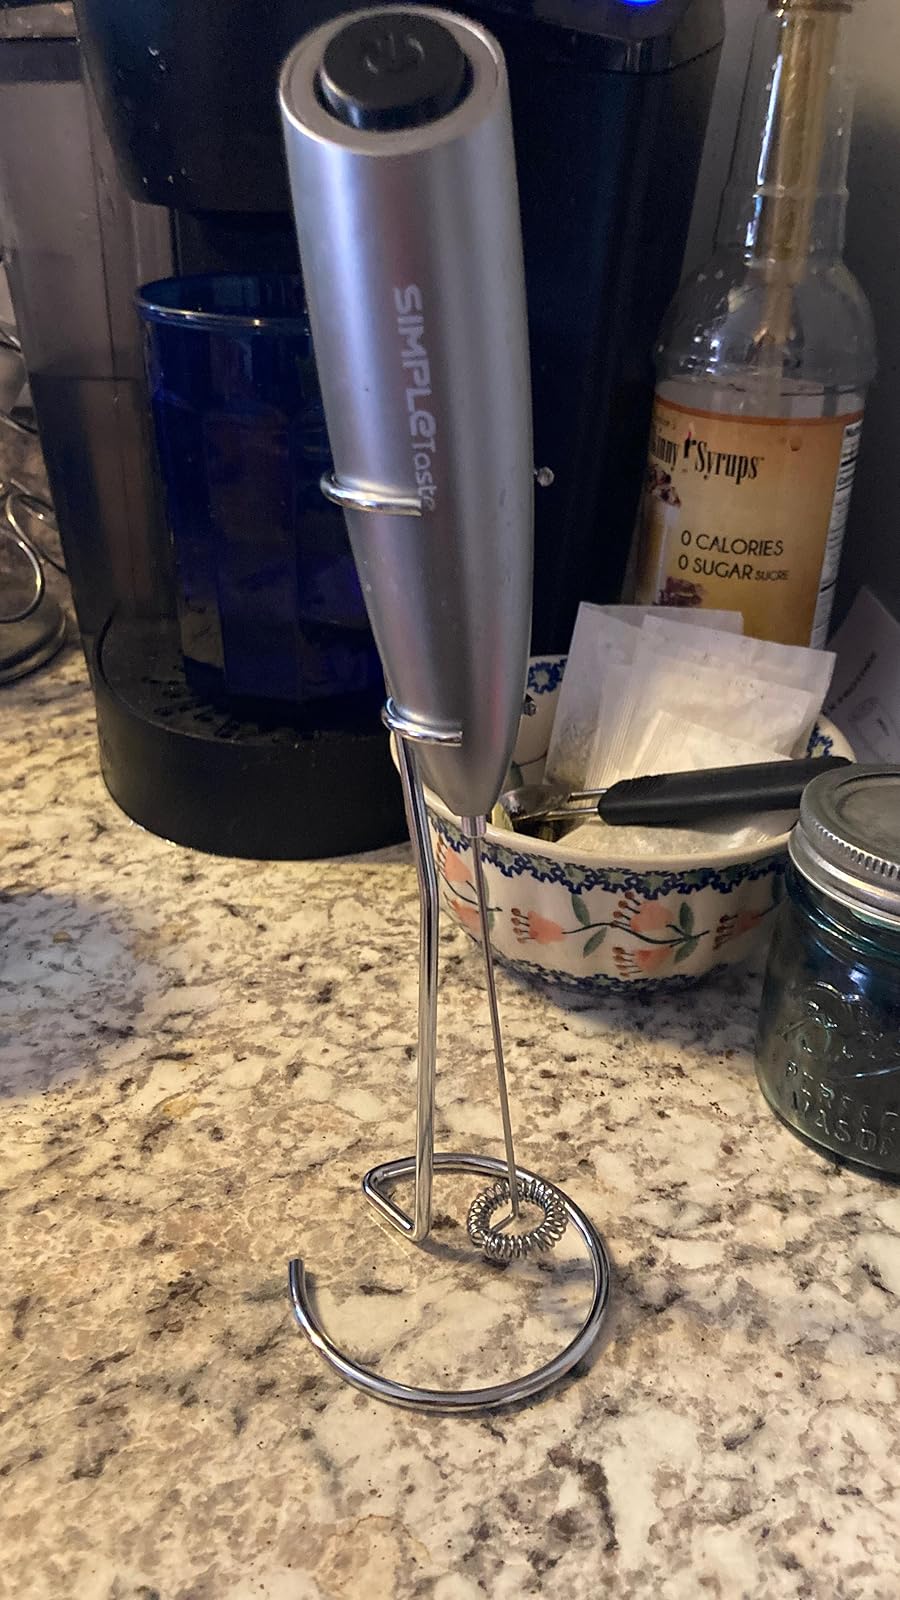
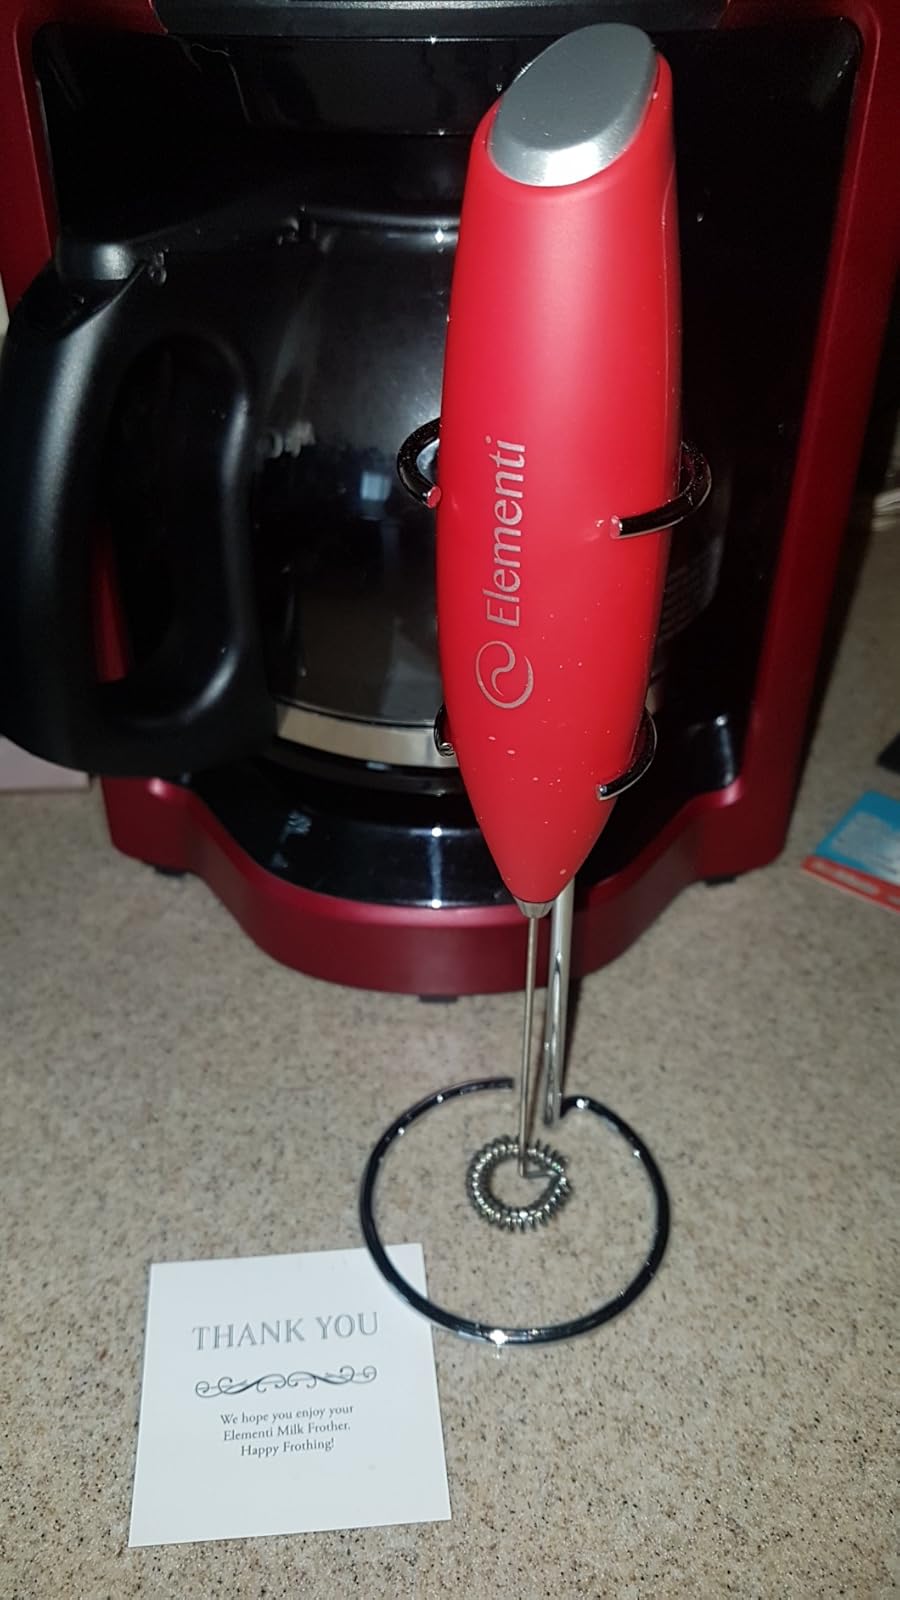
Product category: items_mixer
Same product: no